Article One of the United States Constitution

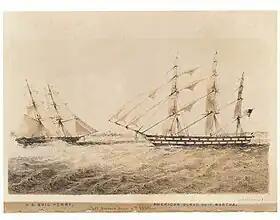
U.S. brig "Perry" confronting the slave ship "Martha" off Ambriz on June 6, 1850

Congress may establish uniform laws relating to naturalization and bankruptcy. It may also coin money, regulate the value of American or foreign currency and punish counterfeiters. Congress may fix the standards of weights and measures. Furthermore, Congress may establish post offices and post roads (the roads, however, need not be exclusively for the conveyance of mail). Congress may promote the progress of science and useful arts by granting copyrights and patents of limited duration. Section eight, clause eight of Article One, known as the Copyright Clause, is the only instance of the word "right" used in the original constitution (though the word does appear in several Amendments). Though perpetual copyrights and patents are prohibited, the Supreme Court has ruled in "Eldred v. Ashcroft" (2003) that repeated extensions to the term of copyright do not constitute perpetual copyright; this is the only power granted where the means to accomplish its stated purpose is specifically provided for. Courts inferior to the Supreme Court may be established by Congress.